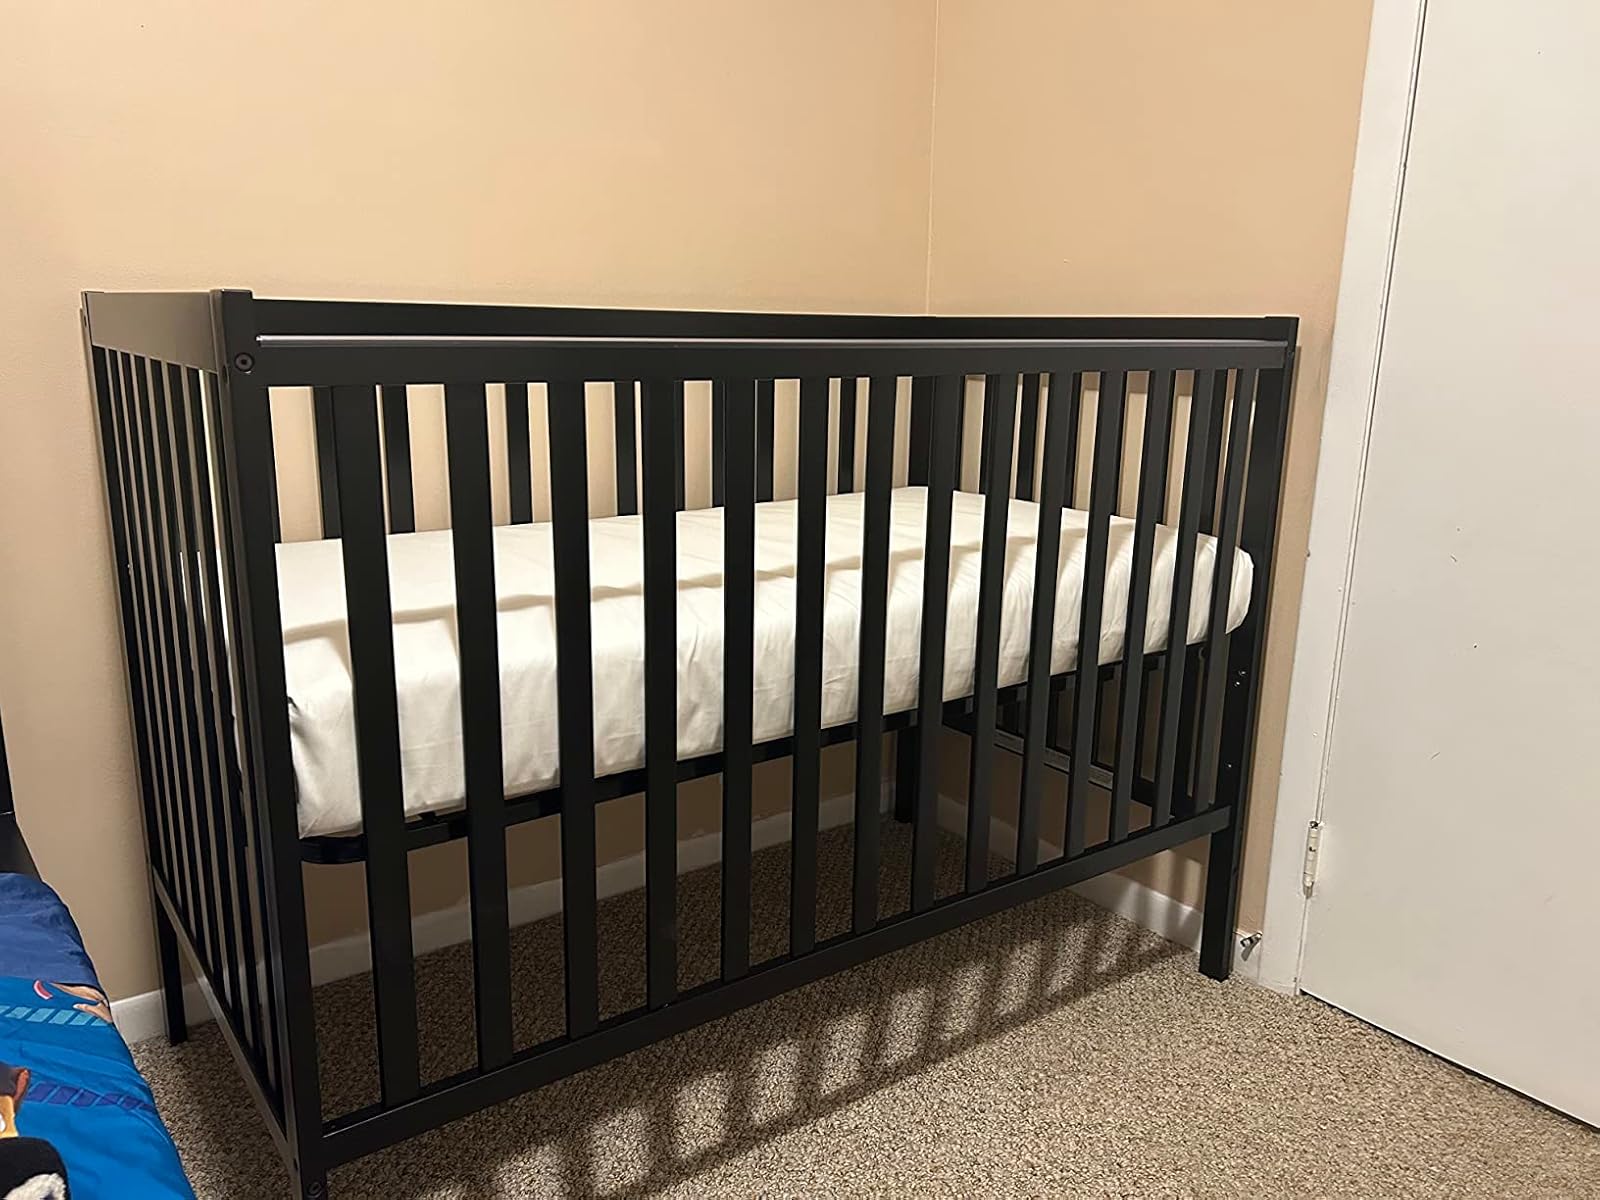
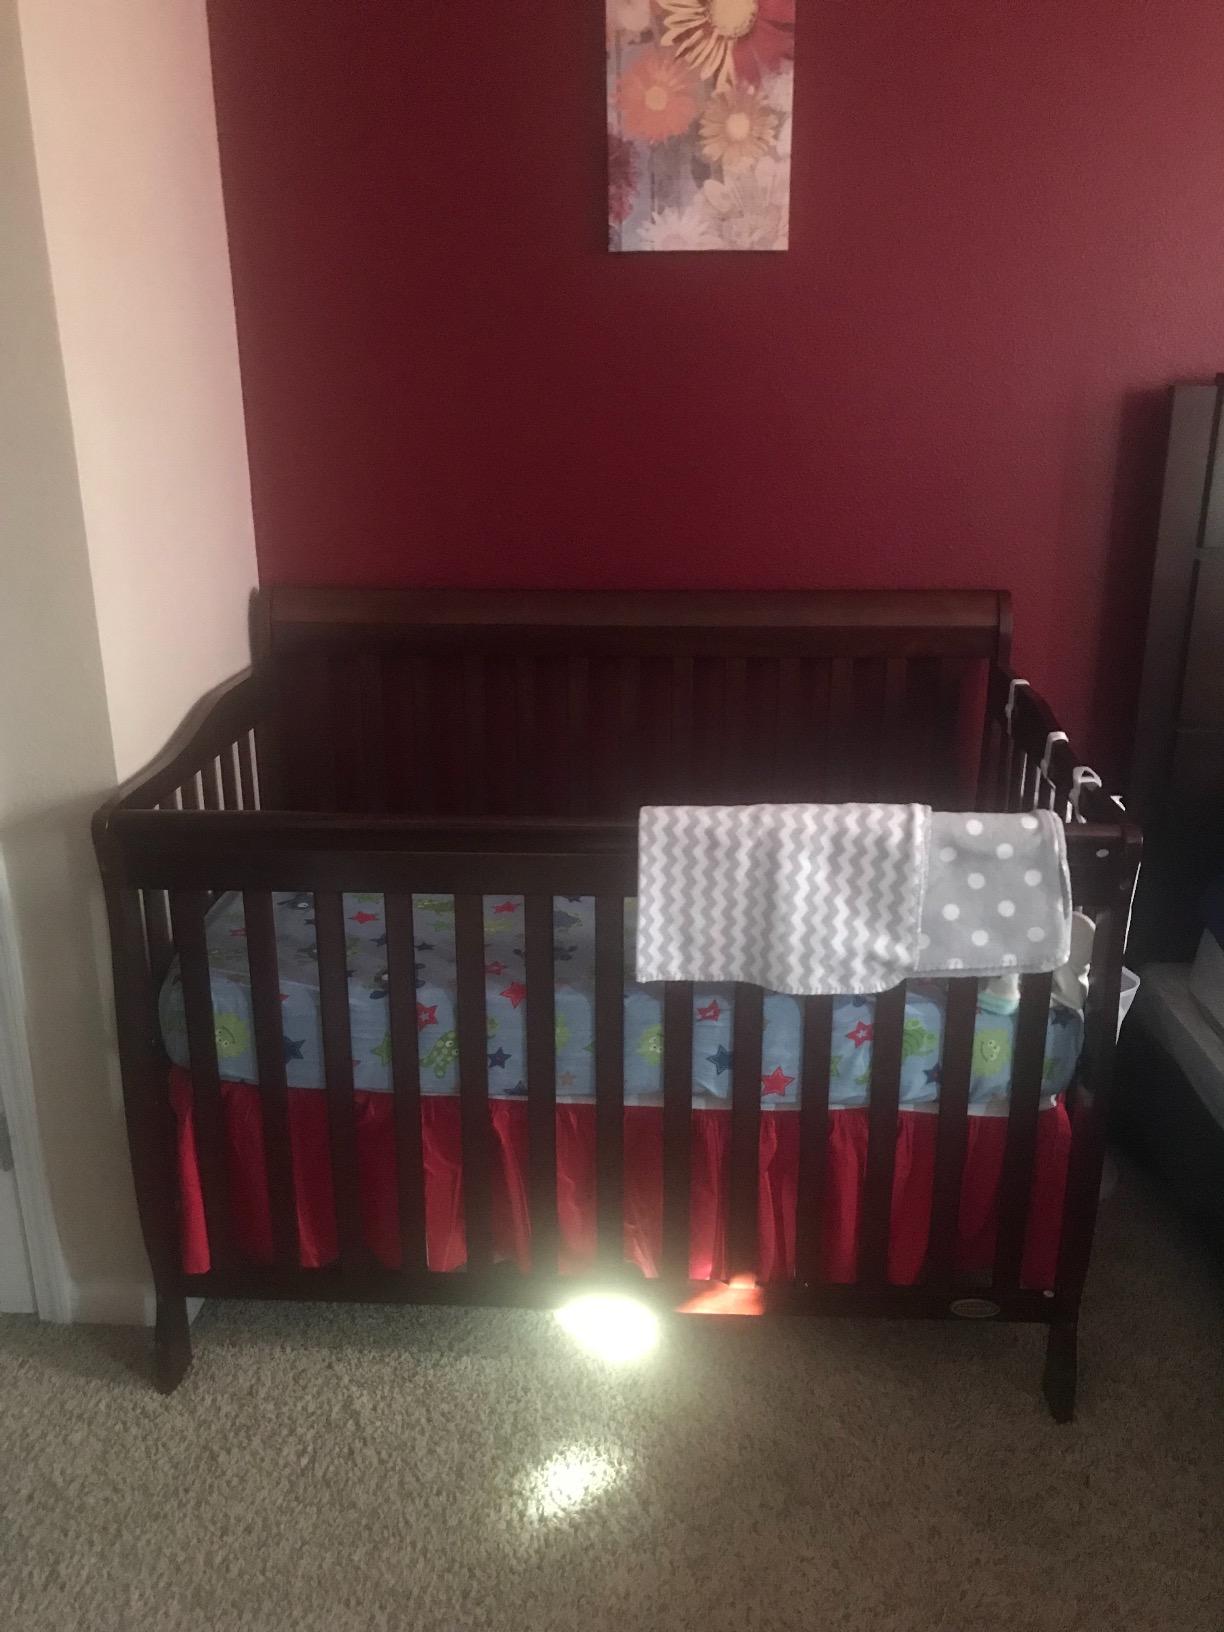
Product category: products_crib
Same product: no